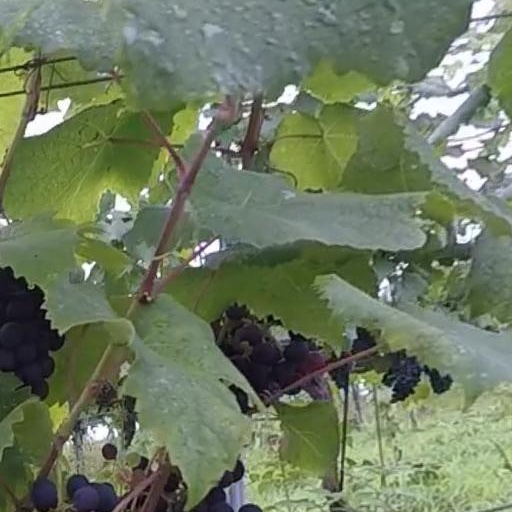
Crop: grape